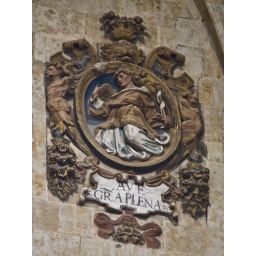
Detail from the crossing tower of San Esteban, the Dominican priory church in Salamanca, Spain.